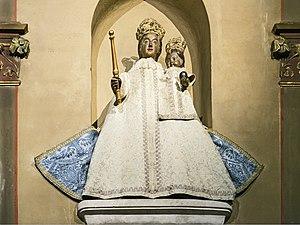
Notre-Dame du Rempart est une statue de la Vierge Marie, datant du XVIIIᵉ siècle, et installée dans l'église Notre-Dame du Taur à Toulouse. Elle fait l’objet d’un classement au titre objet des monuments historiques depuis le 5 janvier 1966.
L'église Notre-Dame du Taur est un édifice religieux catholique, qui se trouve au nᵒ 12 bis rue du Taur, entre la place du Capitole et la basilique Saint-Sernin, au cœur du quartier Arnaud-Bernard, dans le centre-ville de Toulouse. L'église, construite entre le XIVᵉ et XVIᵉ siècles, est un des principaux monuments de l'art gothique méridional. Elle est particulièrement célèbre pour sa haute façade, un clocher-mur qui s'insère dans les constructions de la rue.